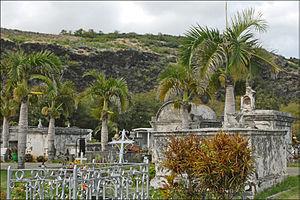
Antoine Marie Desforges-Boucher est Gouverneur général des île Bourbon et Île-de-France.